Disappearance of Jim Thompson

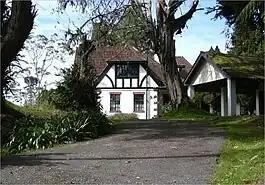
"Moonlight" bungalow": The cottage is located at A47 Jalan Kamunting. The place is a draw for those with an interest in the disappearance of Jim Thompson in the Cameron Highlands.

On Sunday, all four got up early to attend morning services at All Souls' Church. While the rest were preparing themselves for the service, Thompson informed them he would take a walk down Kamunting Road (Malay: "Jalan Kamunting"). After walking about , Thompson reached the main road ("Jalan Besar"). This was the first time he was alone, for approximately 20 minutes. Later, he met up with the others, and they all drove on to church.